Matt Bell (racing driver)

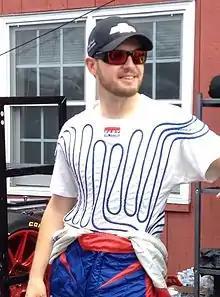
Bell in 2014

Matthew Elwin Bell (born August 31, 1985) is an American professional race car driver. Bell was born in Mountain View, California. Although Bell grew up in Los Altos, California, he attended Mountain View High School from which he graduated in 2004. After graduation, he pursued transportation design at the Academy of Art University, San Francisco, California. Shortly after his third year of attendance, Bell joined Grand America Road Racing Association Koni Challenge Series in 2008 and raced with Turner Motorsport. For two years he raced for Turner Motorsport. Bell is racing for Stevenson Motorsport in the 2010 No. 6 Sunoco Camaro. Bell resides in San Mateo, California and when not racing is an instructor at Jim Russell Racing School.